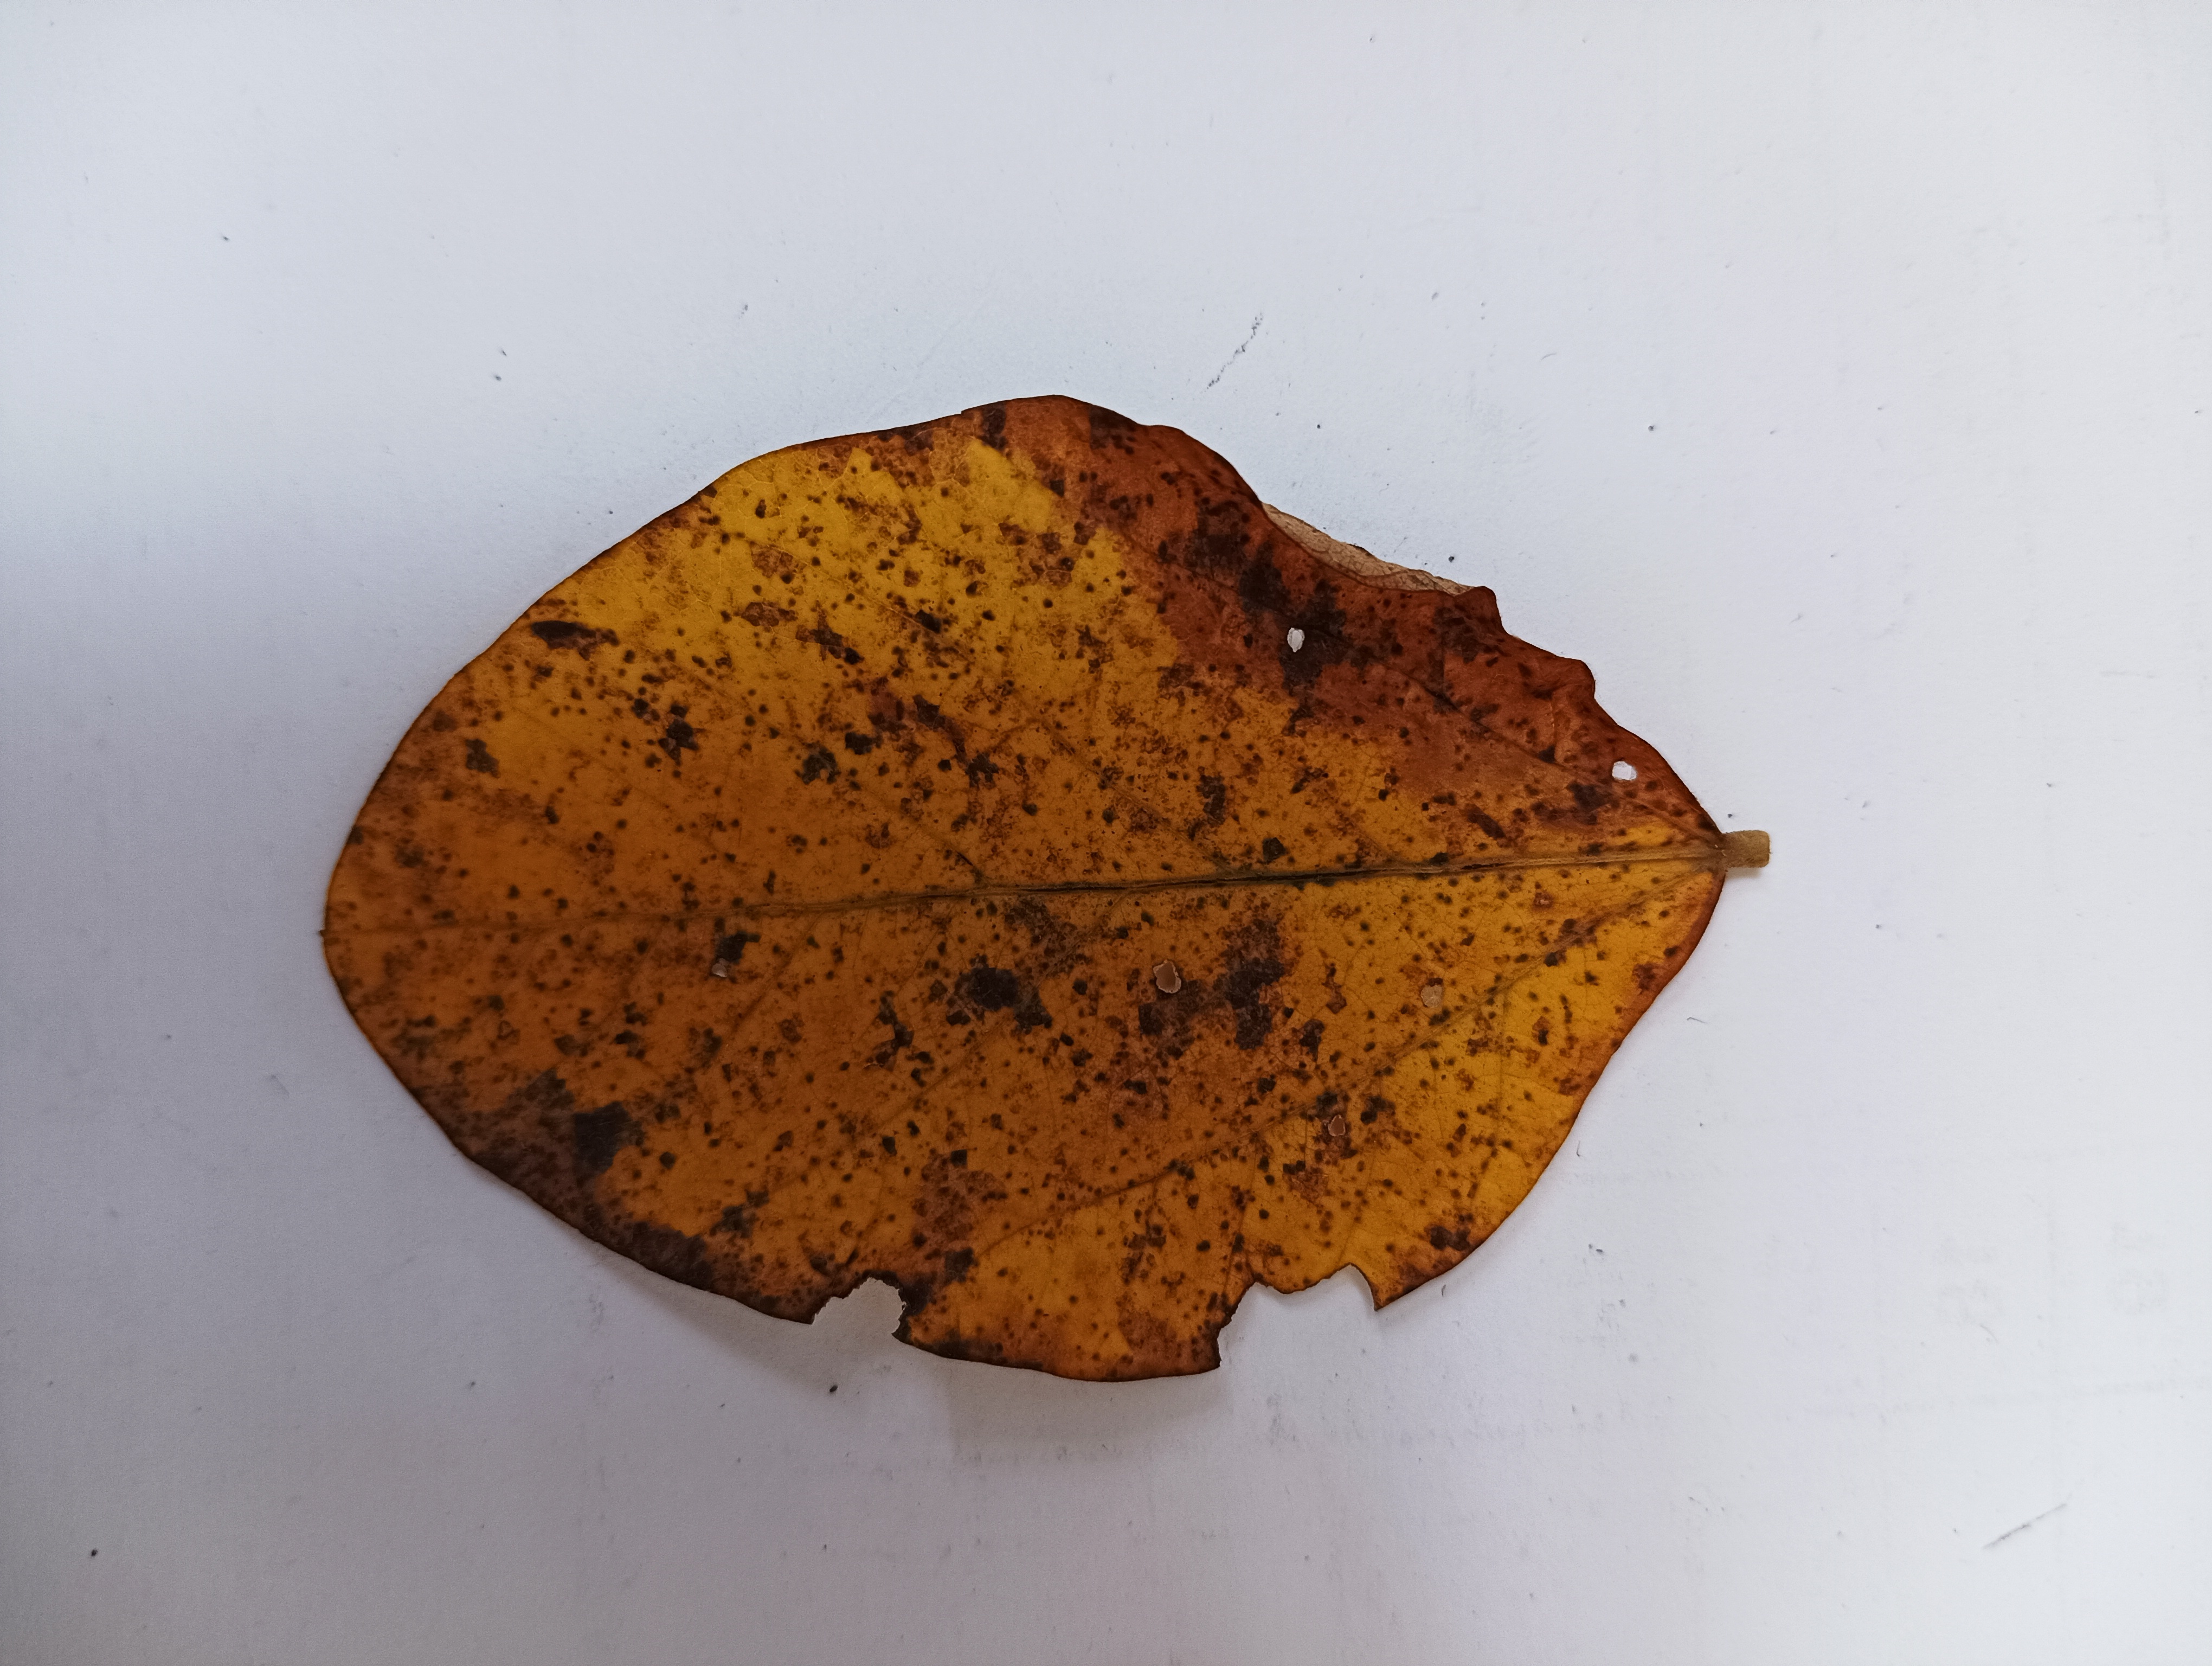
Label: Septoria_Brown_Spot